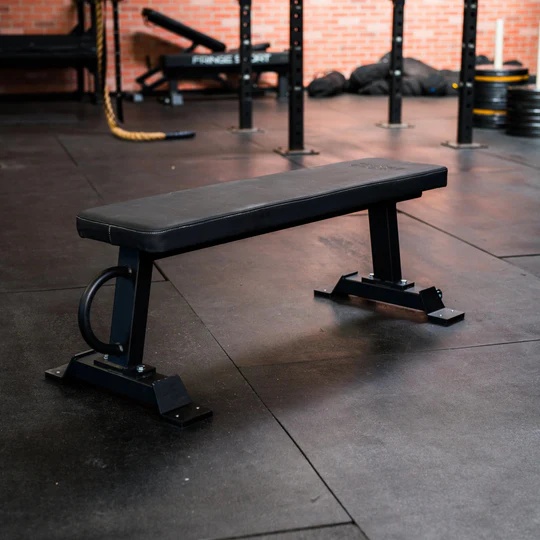
Fringe Sport Bad Ass Utility Bench
Fringe Sport Bad Ass Utility Bench The Fringe Sport Bad Ass Utility Bench is built to lock you in place and power you through your toughest sets. With a high-traction Gecko Grip pad and a 1,000 lb weight capacity, this flat bench delivers elite performance and unmatched stability—perfect for powerlifting, bodybuilding, or everyday strength training. Say goodbye to sliding and shifting and hello to focused, secure lifts. Features 2" thick high-density pad wrapped in ultra-grippy Gecko Grip fabric Gecko Grip surface enhances stability and keeps lifters firmly planted Ideal for flat bench press, dumbbell presses, rows, and more Powder-coated 11-gauge steel frame provides a stable, commercial-grade base Supports up to 1,000 lbs—perfect for heavy lifting and high-intensity training Chalk-friendly fabric holds grip even under sweaty, high-rep sessions Specifications Weight Capacity: 1,000 lbs Pad Width: 12" Pad Thickness: 2" Material: 11-gauge steel frame with Gecko Grip fabric Finish: Black powder coat Weight: 62 lbs Warranty Includes a 1-year warranty covering defects in materials and workmanship under normal residential use. Why Choose the Bad Ass Utility Bench Maximum Grip: Gecko Grip fabric keeps you locked in for safe, efficient lifts Stable Base: 11-gauge steel construction offers commercial-level stability Power Performance: Designed for serious strength athletes and everyday gym-goers alike Home Gym Essential: Built for heavy presses, dumbbell work, bodyweight movements, and more If you’re tired of slipping on smooth vinyl pads and want a no-nonsense, rock-solid bench that supports your biggest lifts, the Fringe Sport Bad Ass Utility Bench is the flat bench your gym needs.
Brand: Fringe Sport
Category: Sporting Goods > Fitness & General Exercise Equipment > Exercise Benches